Scot Armstrong

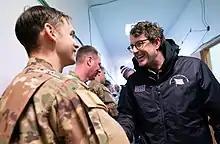
Armstrong at a USO performance for US troops in Romania in 2020

Armstrong started out working at an advertising agency in Chicago in his early 20s. While working there, he took night classes at The Second City and ImprovOlympic where he studied under Del Close. He also performed (and continues to perform) with the Upright Citizens Brigade in groups/shows including Mother, Feature Feature, Asscatt, and Soundtrack. During this time, he met Todd Phillips whom he hired to direct a commercial for Miller Genuine Draft. In 2000, the two released their first feature film together, "Road Trip", which Armstrong co-wrote and Phillips directed.